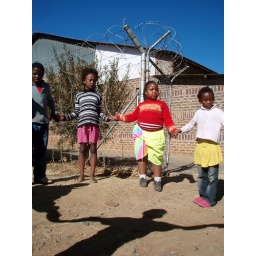
chicken in a box